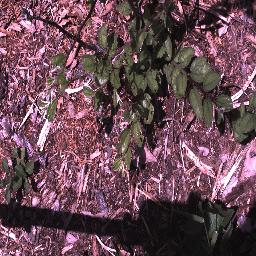
Label: chinee_apple